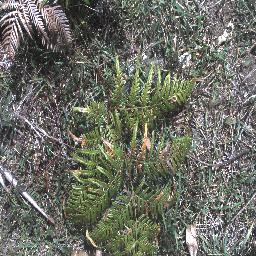
Label: negative